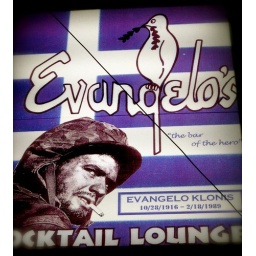
Evangelo's bar sign in Santa Fe, NM (Feb. 16, 2008)